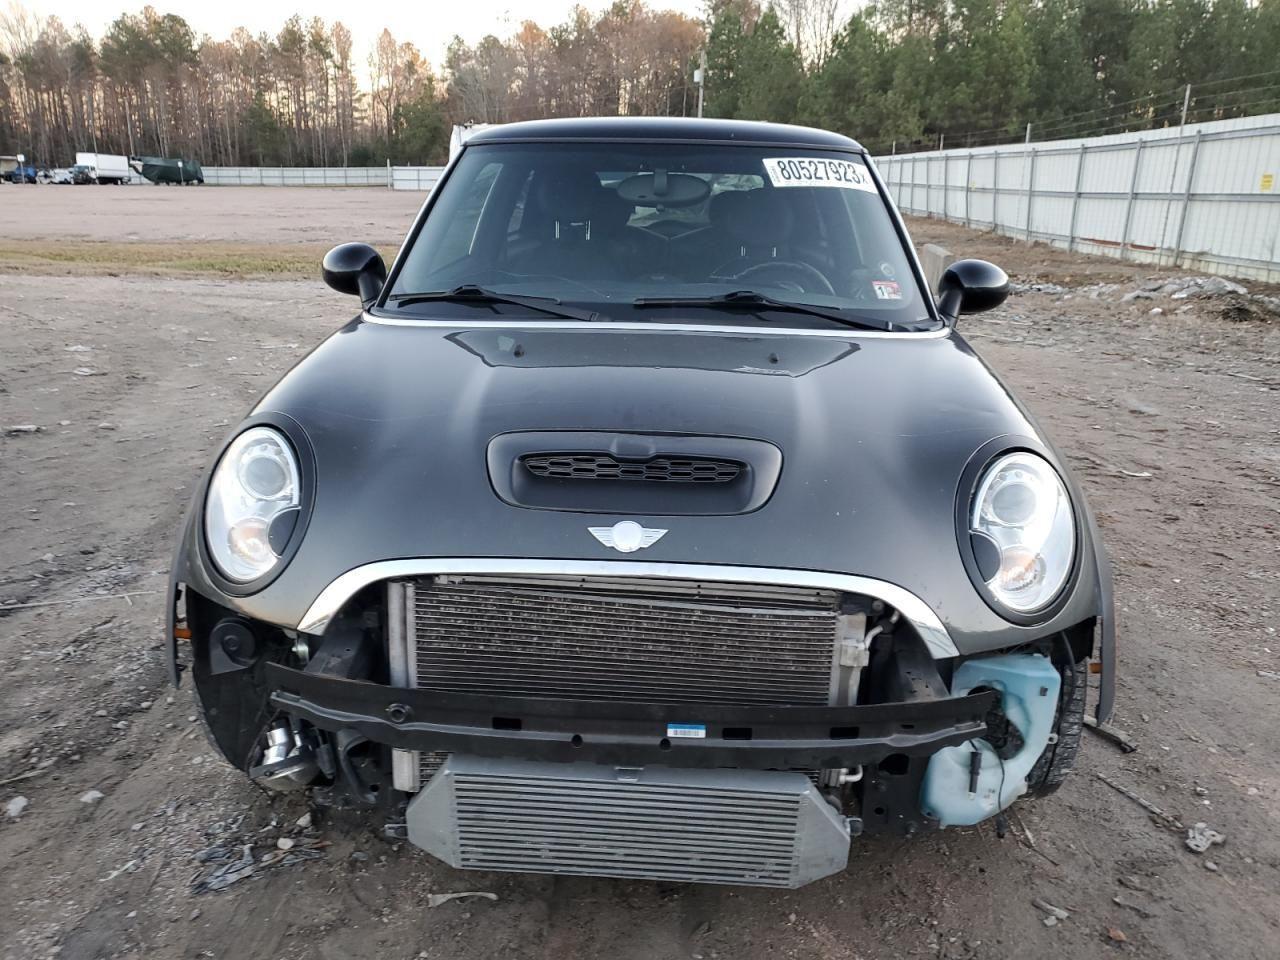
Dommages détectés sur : plaque d'immatriculation avant, pare-choc avant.
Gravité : majeur